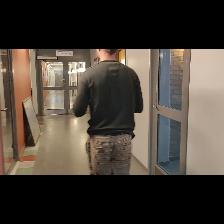
Label: Human